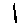
Label: 1